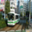
Label: streetcar